Britains Deetail

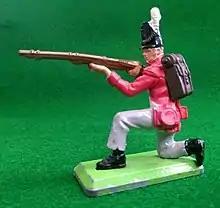
Britains Deetail Waterloo British Soldier - Kneeling Back (Playworn)

Britains' Deetail toy soldiers were a popular product in the 1970s and 1980s. Manufactured in England by W. Britain, the 1/32 (54mm) scale plastic figures were finished with hand painted details and came with sturdy Zamak metal bases. In the early 1990s production moved to China before eventually being phased out.